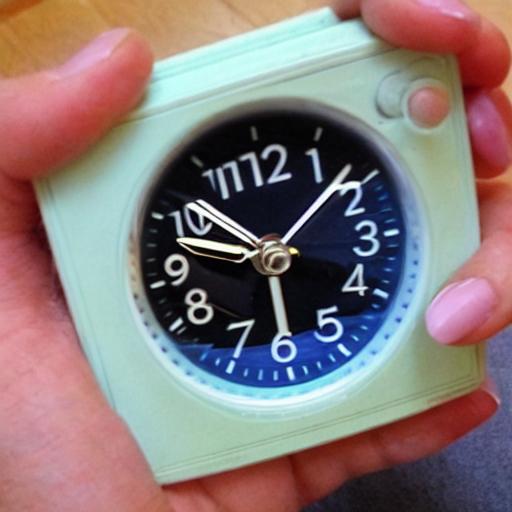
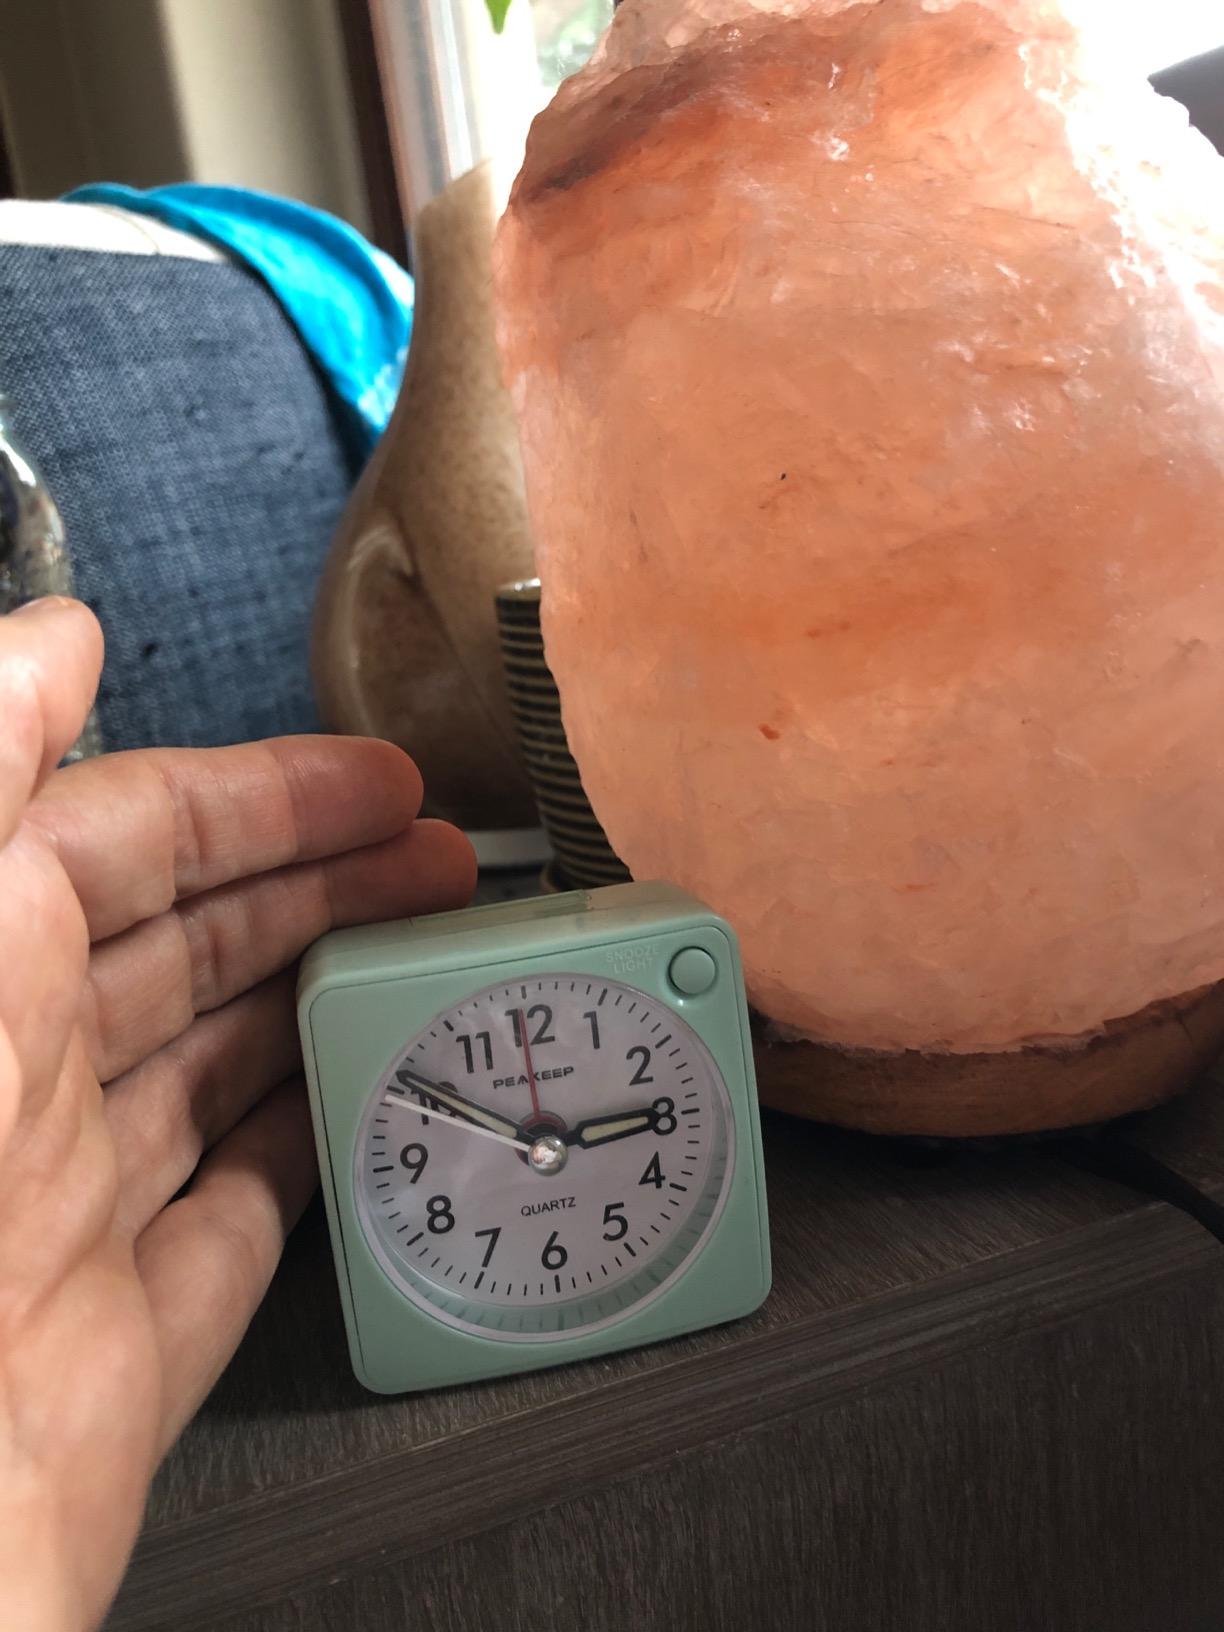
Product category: clock
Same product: no